Palazzo Cesi-Armellini

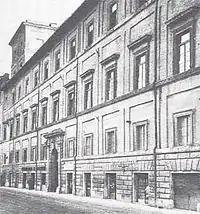
Palazzo Cesi in its original form with 12 windows and the angular tower, still along the Borgo Vecchio road, around 1900

Despite its 20th century reduction, the palace has retained its late Renaissance character, and together with the "palazzi" Torlonia, dei Penitenzieri, and Serristori, is one of the four Renaissance palaces in Borgo which survived the destruction of the "spina" between 1937 and 1950. The brick façade, which on the ground floor has a rusticated render, contains several shopfronts. The main portal, which was moved during the reduction of the façade from 12 to 8 bays, is flanked by two Doric pillars, and bears an entablature with metopes composed with architectonic elements of the Cesi family. The gate's keystone bears a monumental marble coat of arms of the Cesi family. The upper façade shows exposed bricks, and is chanted by double lesenes, which divide it in squares containing the windows, whose frames bear the inscription P.DONATUS.CAR.CAESIUS., Pier Donato Cesi's name in Latin. On the west corner has been mounted a shield bearing a protome representing a lion's head.